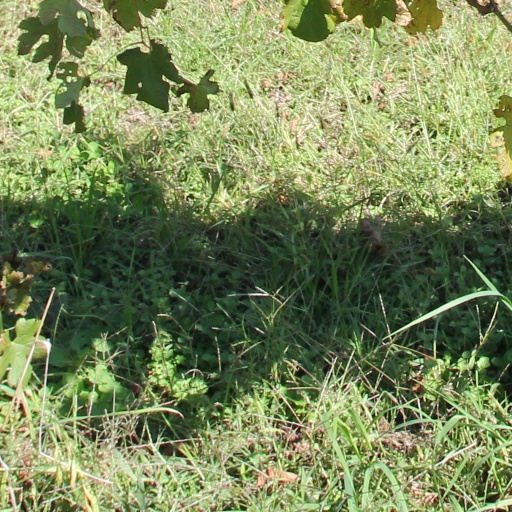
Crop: grape